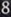
Number: 8